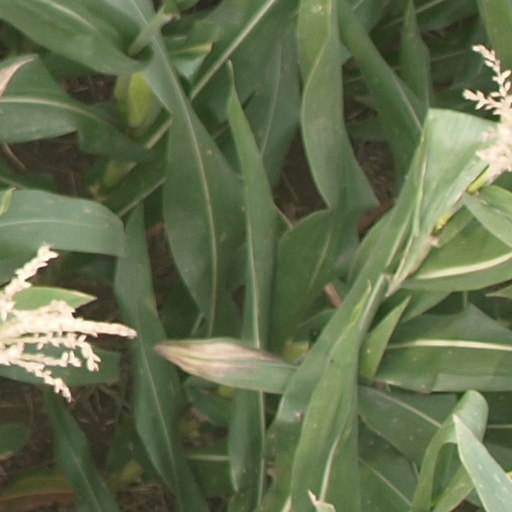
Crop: maize; corn